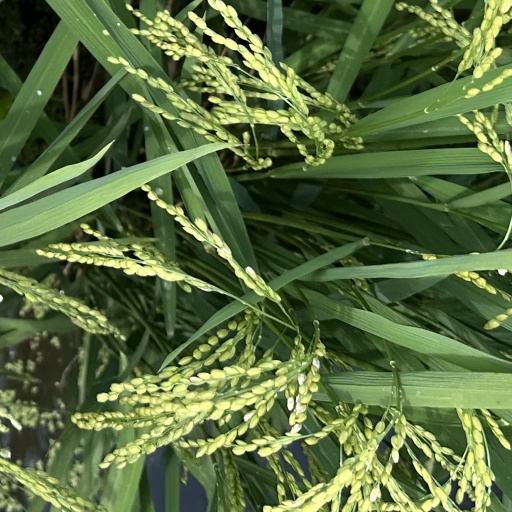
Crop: rice